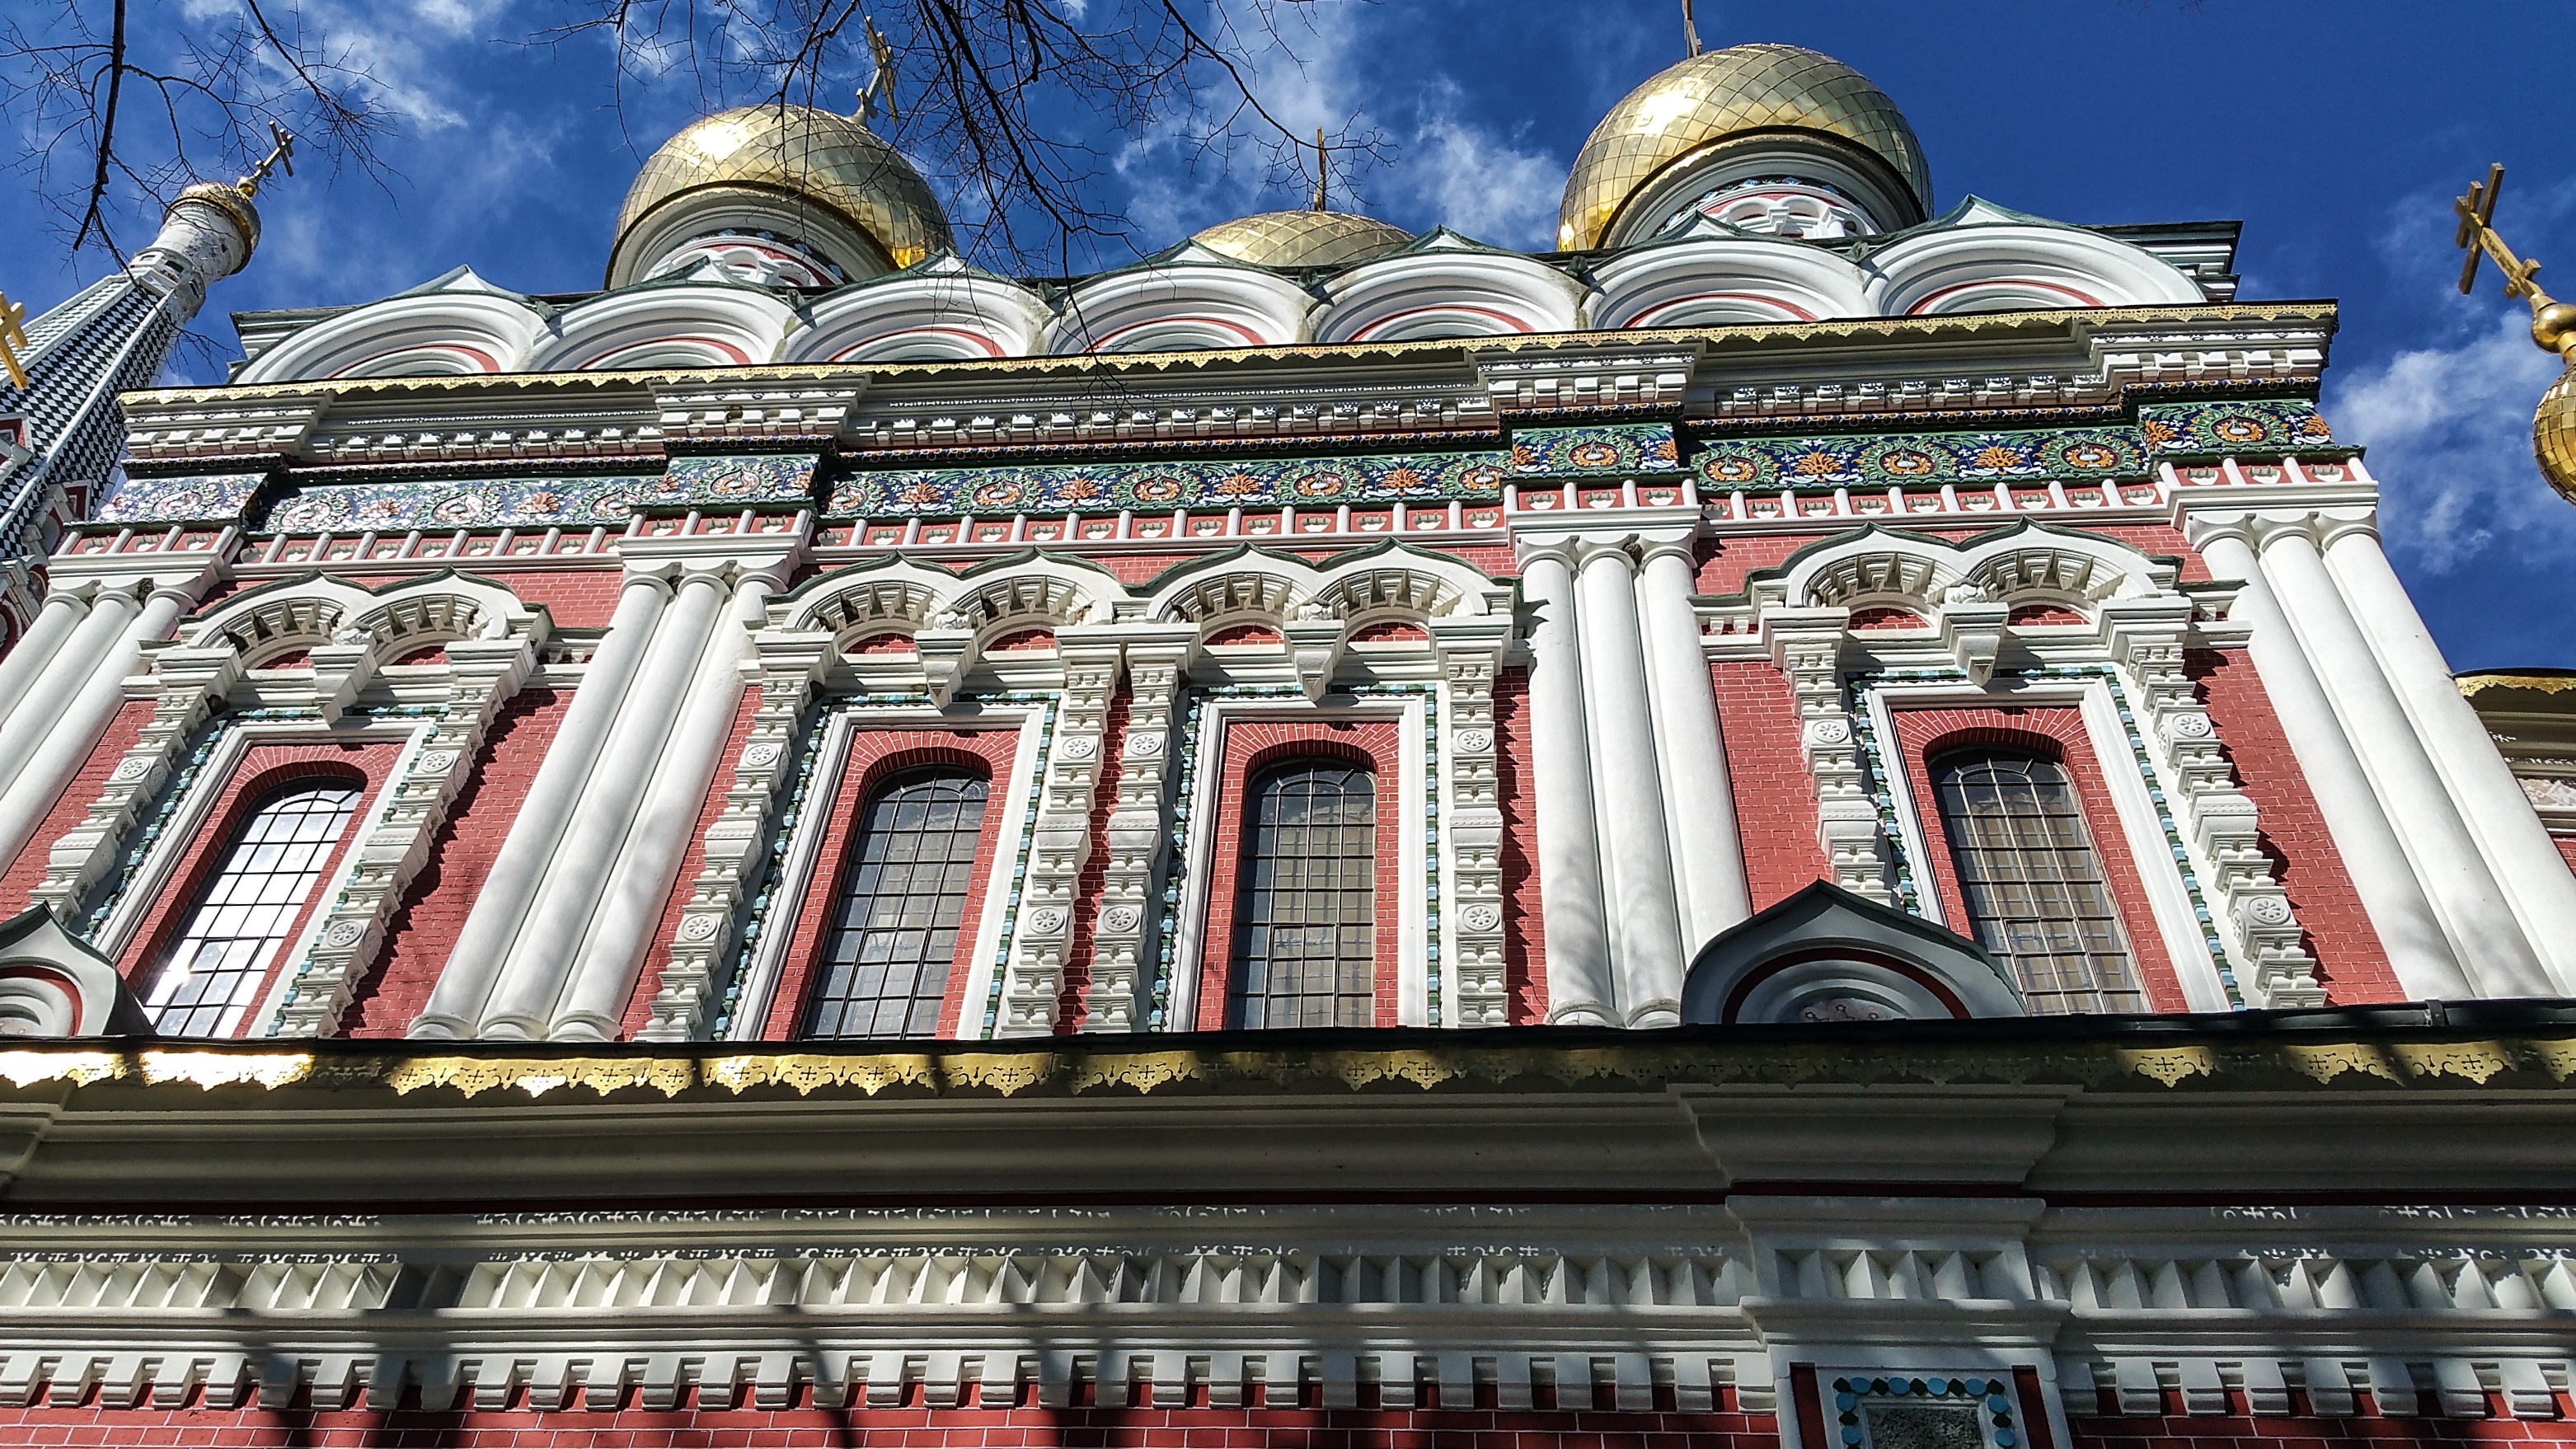
church, christian, gold, religion, religious, christianity, cross, christ, jesus, holy, symbol, pray, worship, spiritual, bible, hope, building, sign, architecture, design, cathedral, sky, russian church, russia, kazanlak, bulgaria